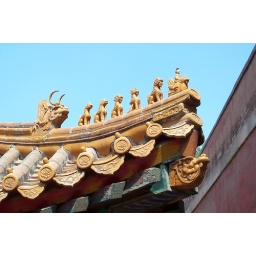
The number of icons on the roof edges were, in ancien China, a symbol of the social position of the house owner.